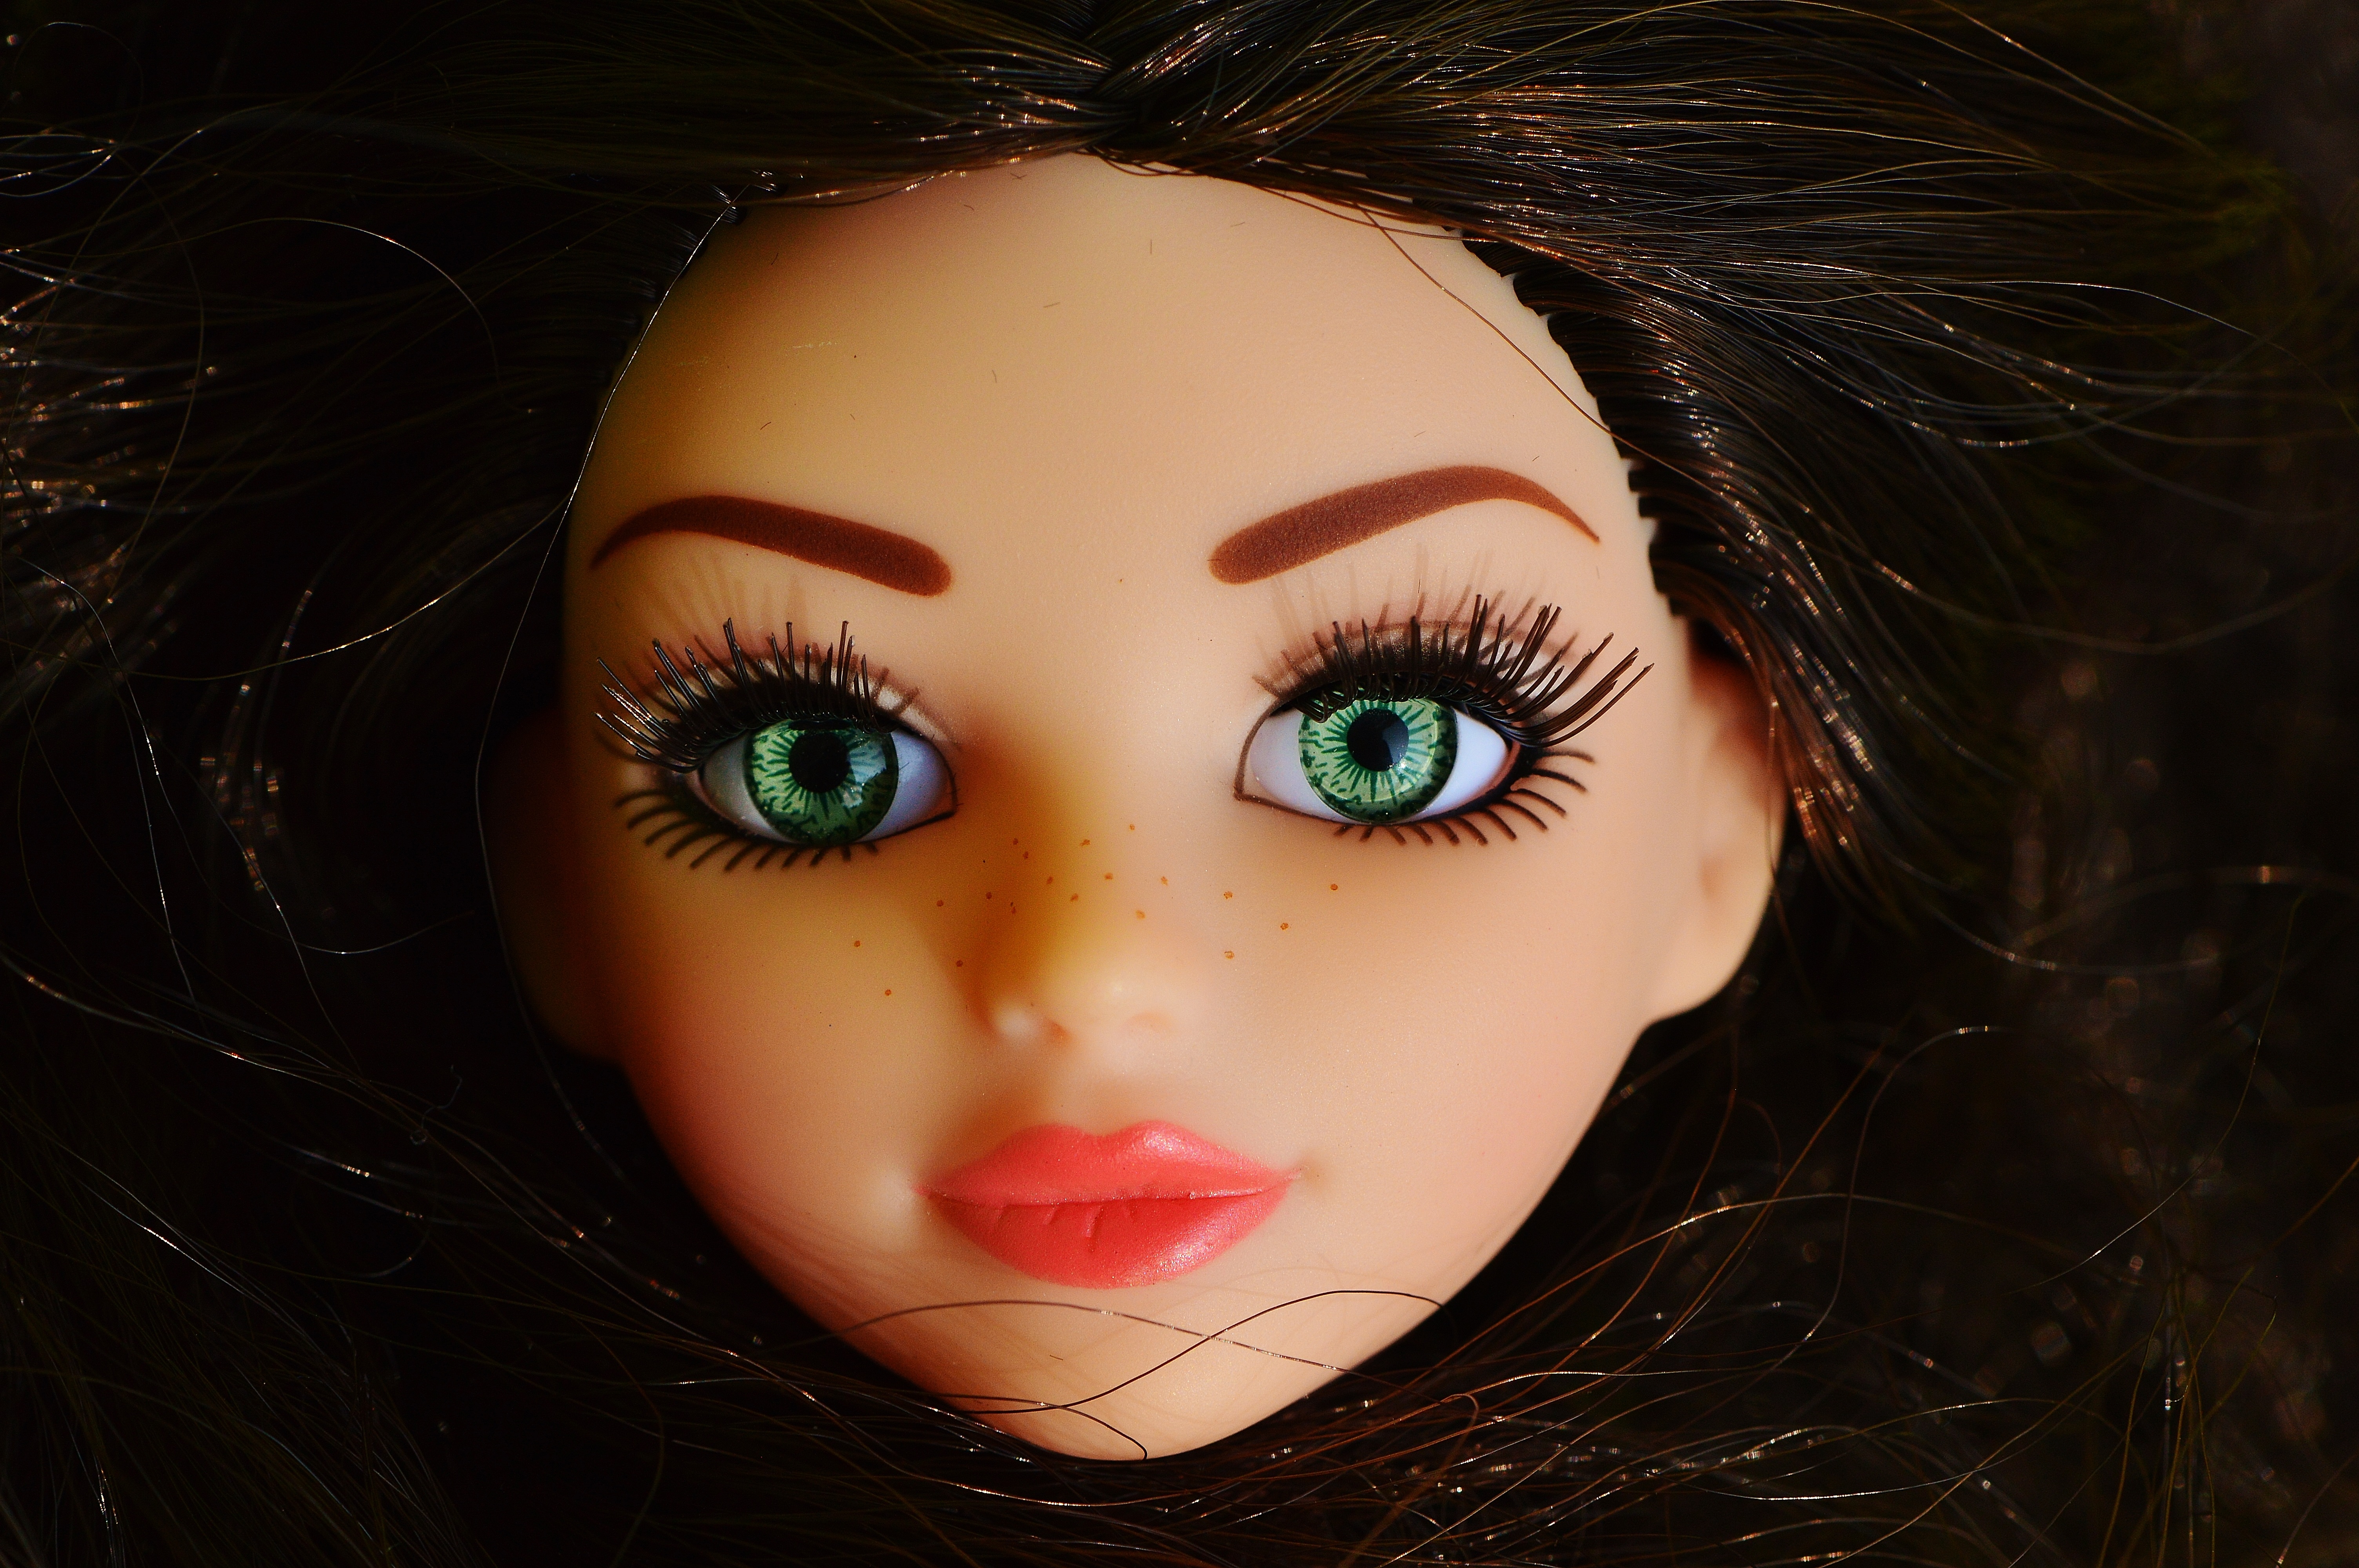
girl, hair, play, portrait, model, red, color, fashion, black, toy, lip, hairstyle, eyelash, close up, human body, face, doll, nose, eyes, figure, eye, head, skin, beauty, beautiful, pretty, organ, charming, children toys, brown hair, girls toys